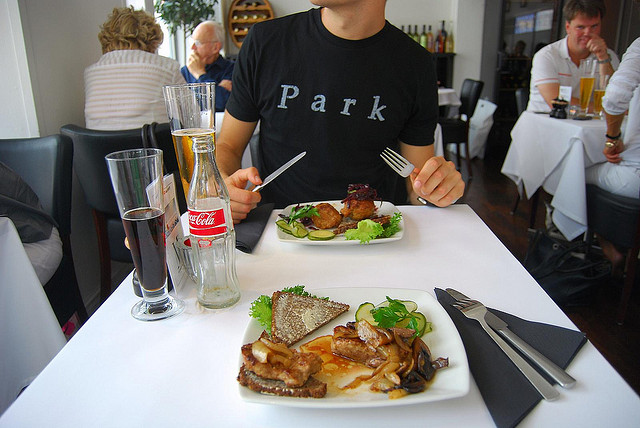
user: Given an image and a question. Answer the question in a short answer. Question: What does this guys shirt say? Short Answer:
assistant: park